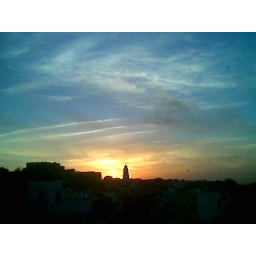
Makar sakranti evening in banswara, rajasthan. Pic snapped from my home, palace road. Silhouette is of clock tower (ghanta-ghar)